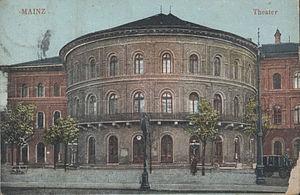
Georg Moller est un architecte et urbaniste allemand.